Brownea coccinea

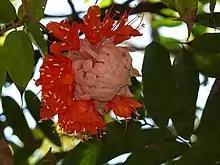
Brownea Coccinea

In Trinidad, infusions of the flowers are consumed as a remedy for colds and coughs. The fresh bark of the tree is used as an anti-hemorrhagic and applied to wounds. Other uses for the plant are as an emmenagogue to stimulate blood flow to the pelvic area and uterus in order to stimulate menstruation, and as an abortifacient. It is commonly used to treat gynecological disorders such as dysmenorrhea and menorrhagia.